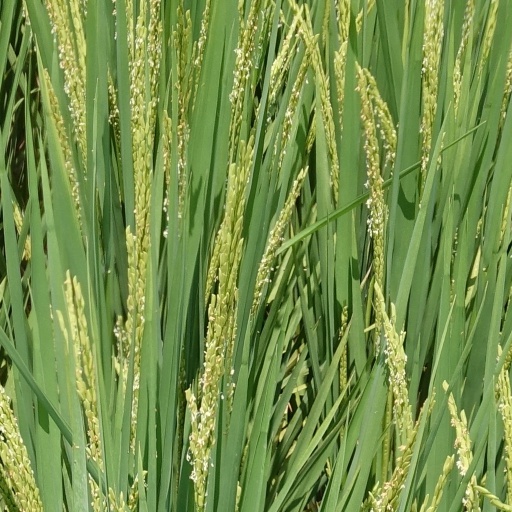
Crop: rice